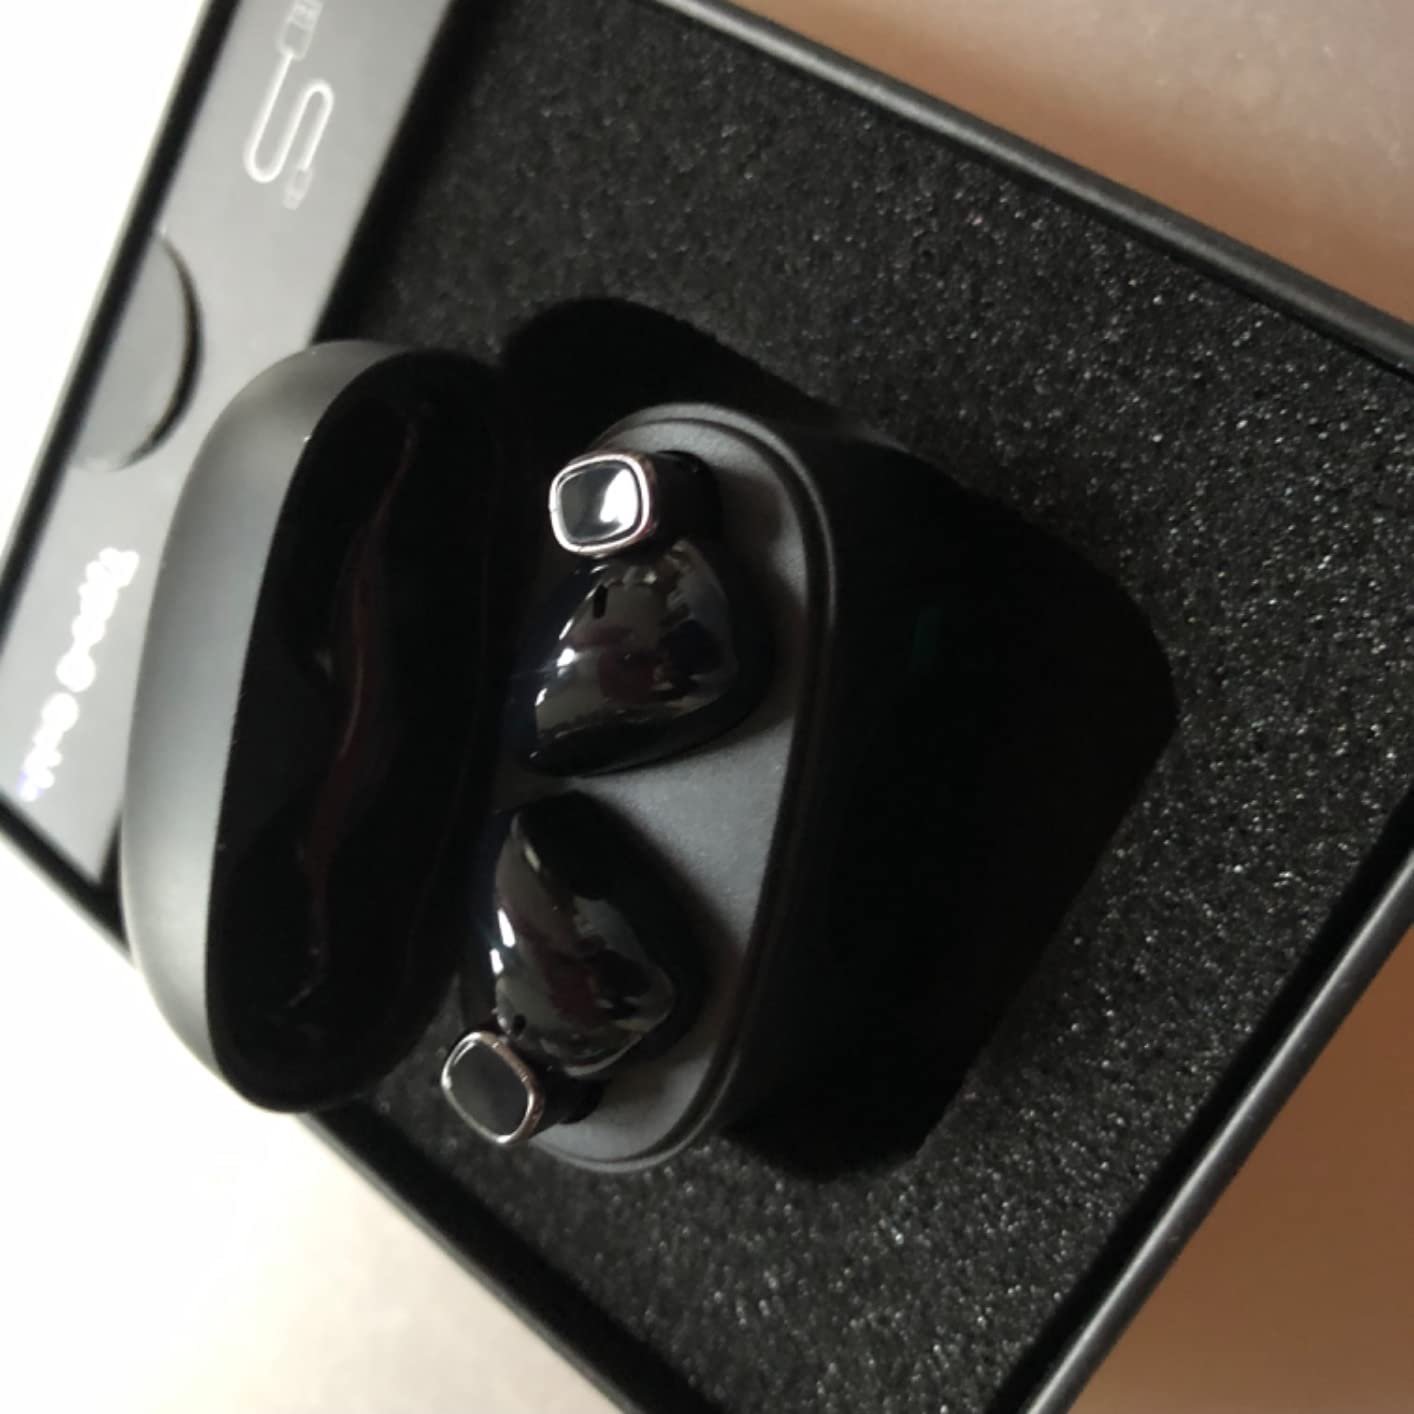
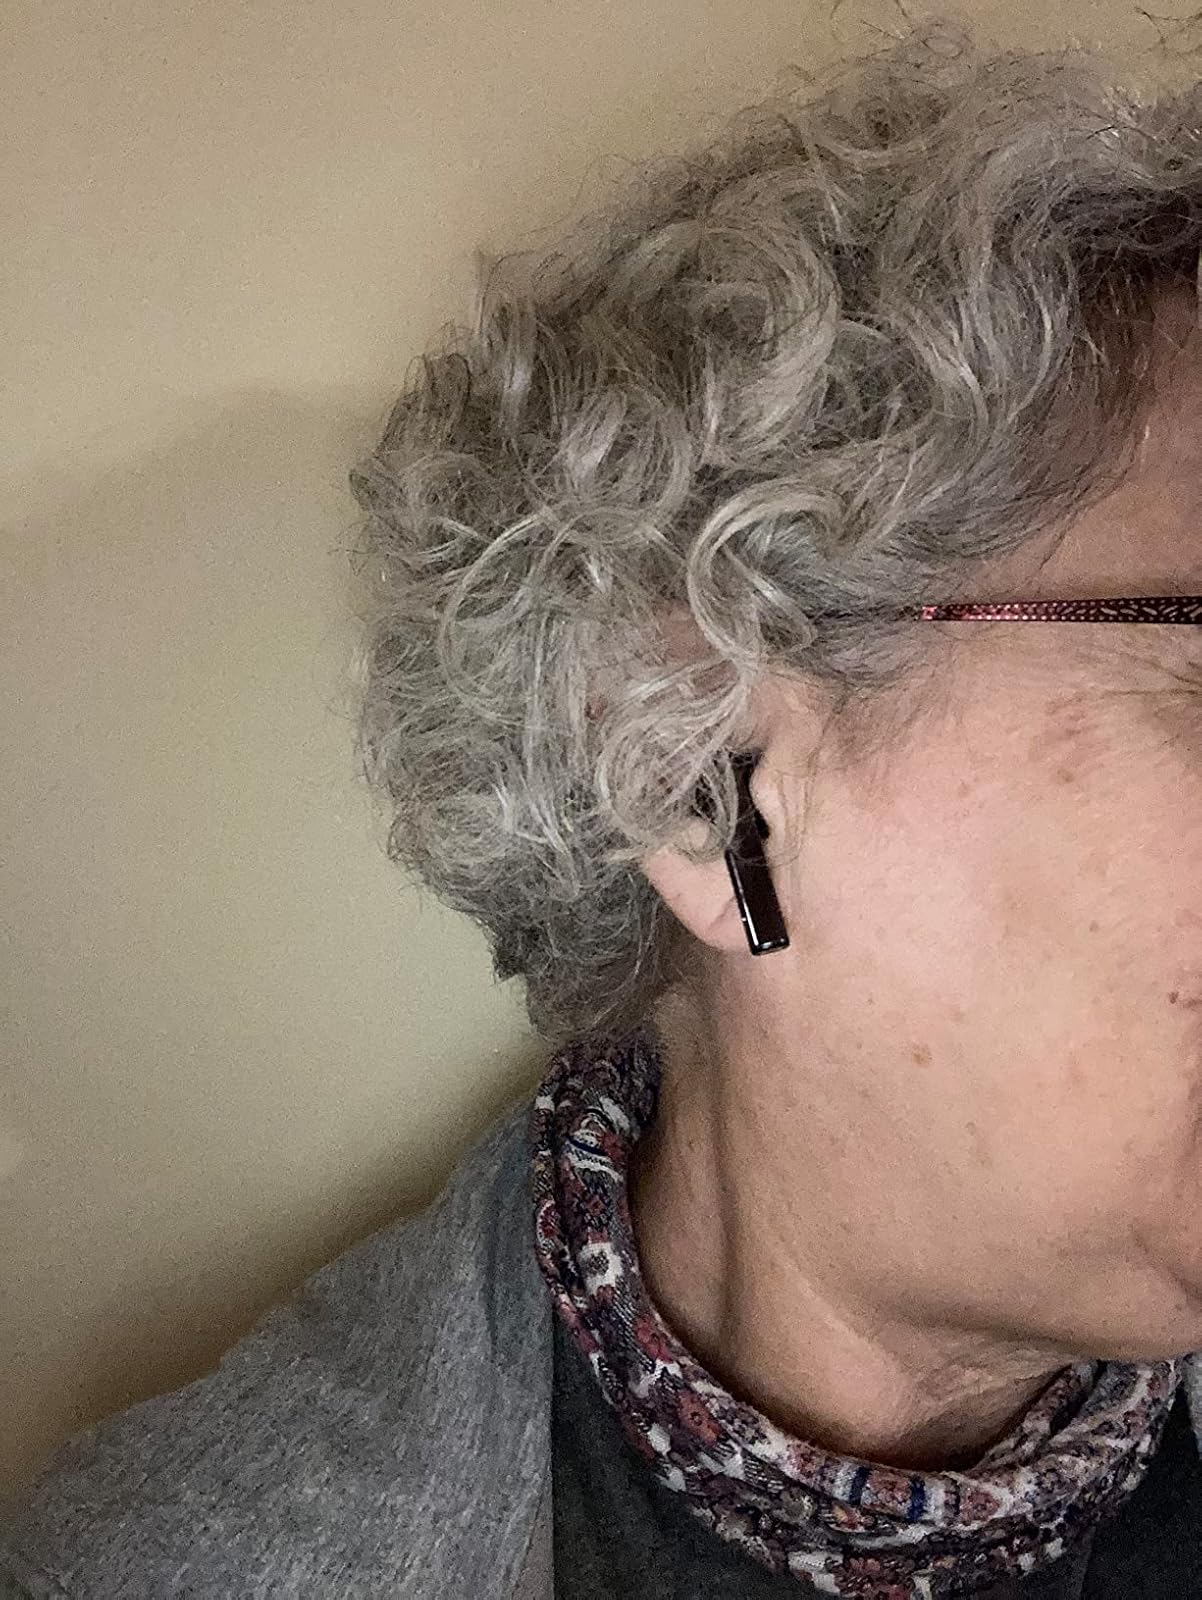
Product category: earbuds
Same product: yes